Monotheism

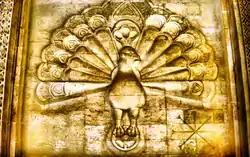
Melek Taûs ("Tawûsê Melek"), the Peacock Angel, functions as the ruler of the world and leader of the other Angels.

Mandaeism or Mandaeanism ( ""), sometimes also known as Sabianism, is a monotheistic, Gnostic, and ethnic religion. Mandaeans consider Adam, Seth, Noah, Shem and John the Baptist to be prophets, with Adam being the founder of the religion and John being the greatest and final prophet. The Mandaeans believe in one God commonly named Hayyi Rabbi meaning 'The Great Life' or 'The Great Living God'. The Mandaeans speak a dialect of Eastern Aramaic known as Mandaic. The name 'Mandaean' comes from the Aramaic "manda" meaning "knowledge", as does Greek "gnosis". The term 'Sabianism' is derived from the Sabians, a mysterious religious group mentioned three times in the Quran alongside the Jews, the Christians and the Zoroastrians as a 'people of the book', and whose name was historically claimed by the Mandaeans as well as by several other religious groups in order to gain the legal protection offered by Islamic law. Mandaeans recognize God to be the eternal, creator of all, the one and only in domination who has no partner.